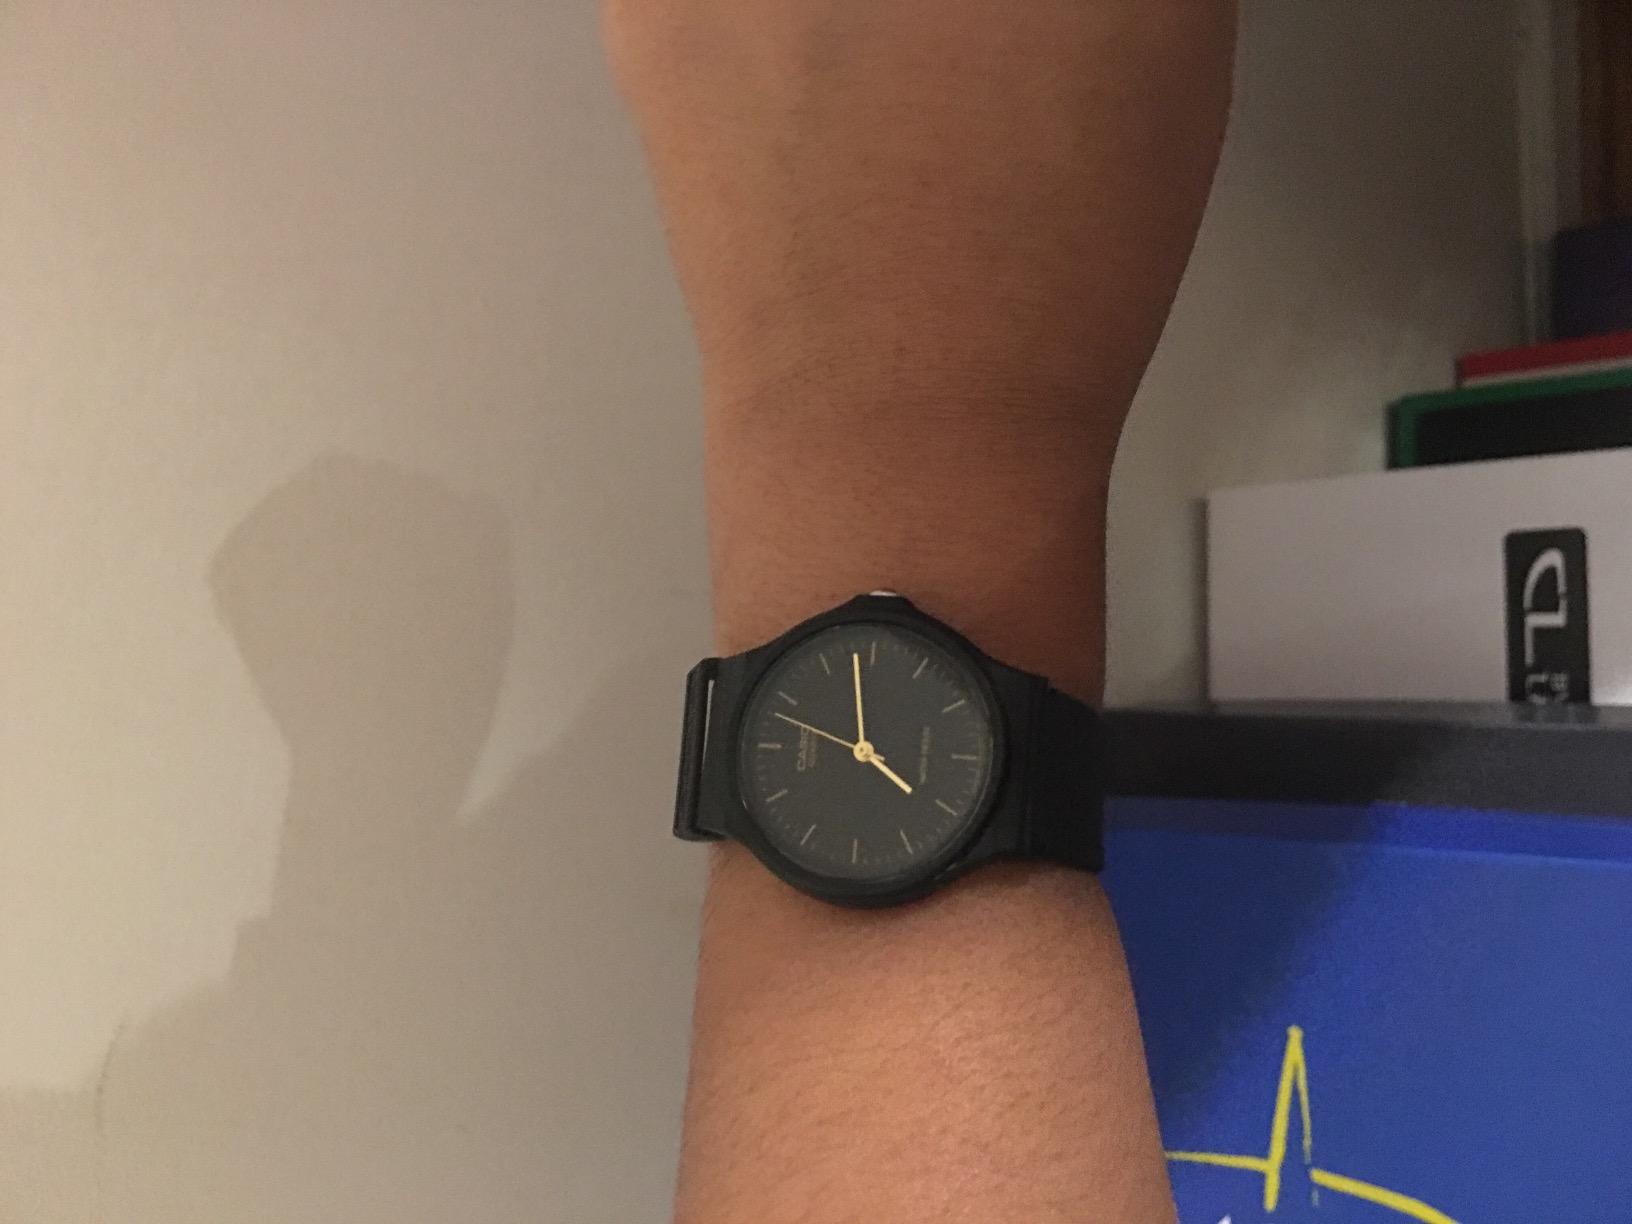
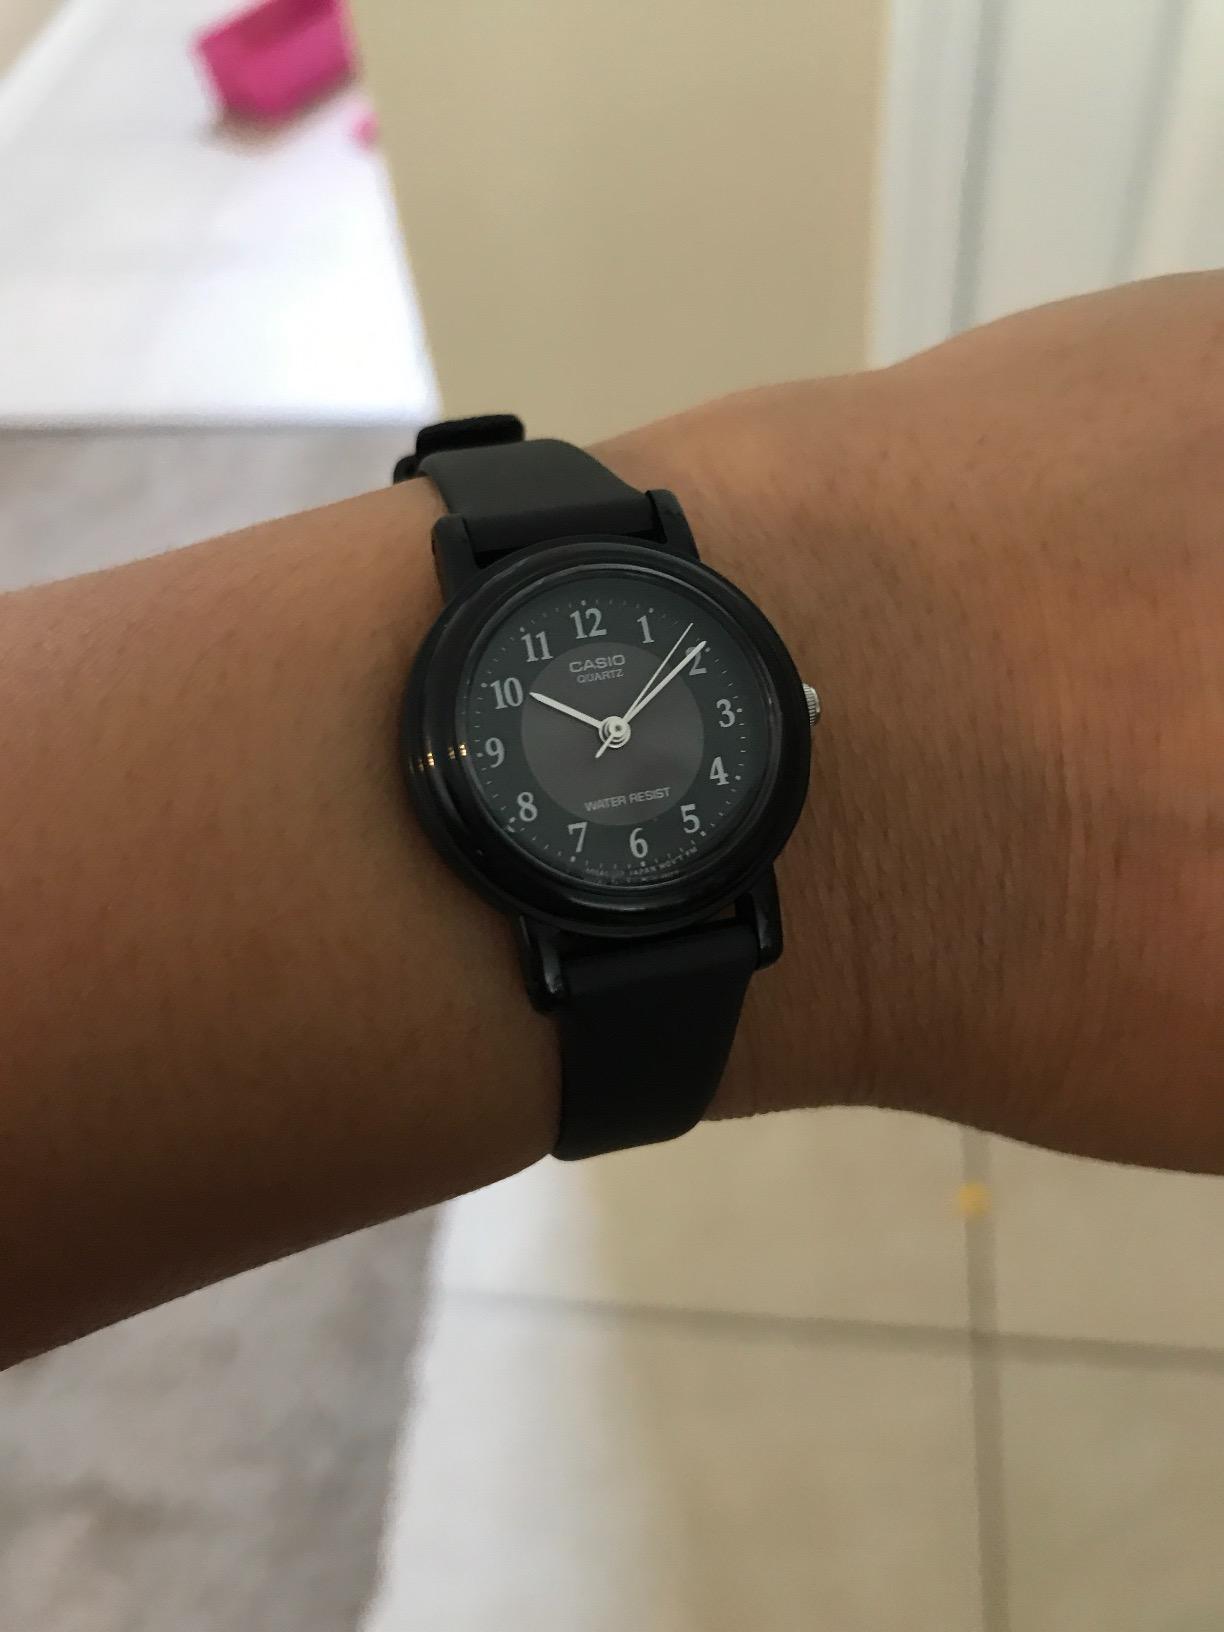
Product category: accessories_watch
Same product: no